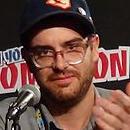
Age: 34